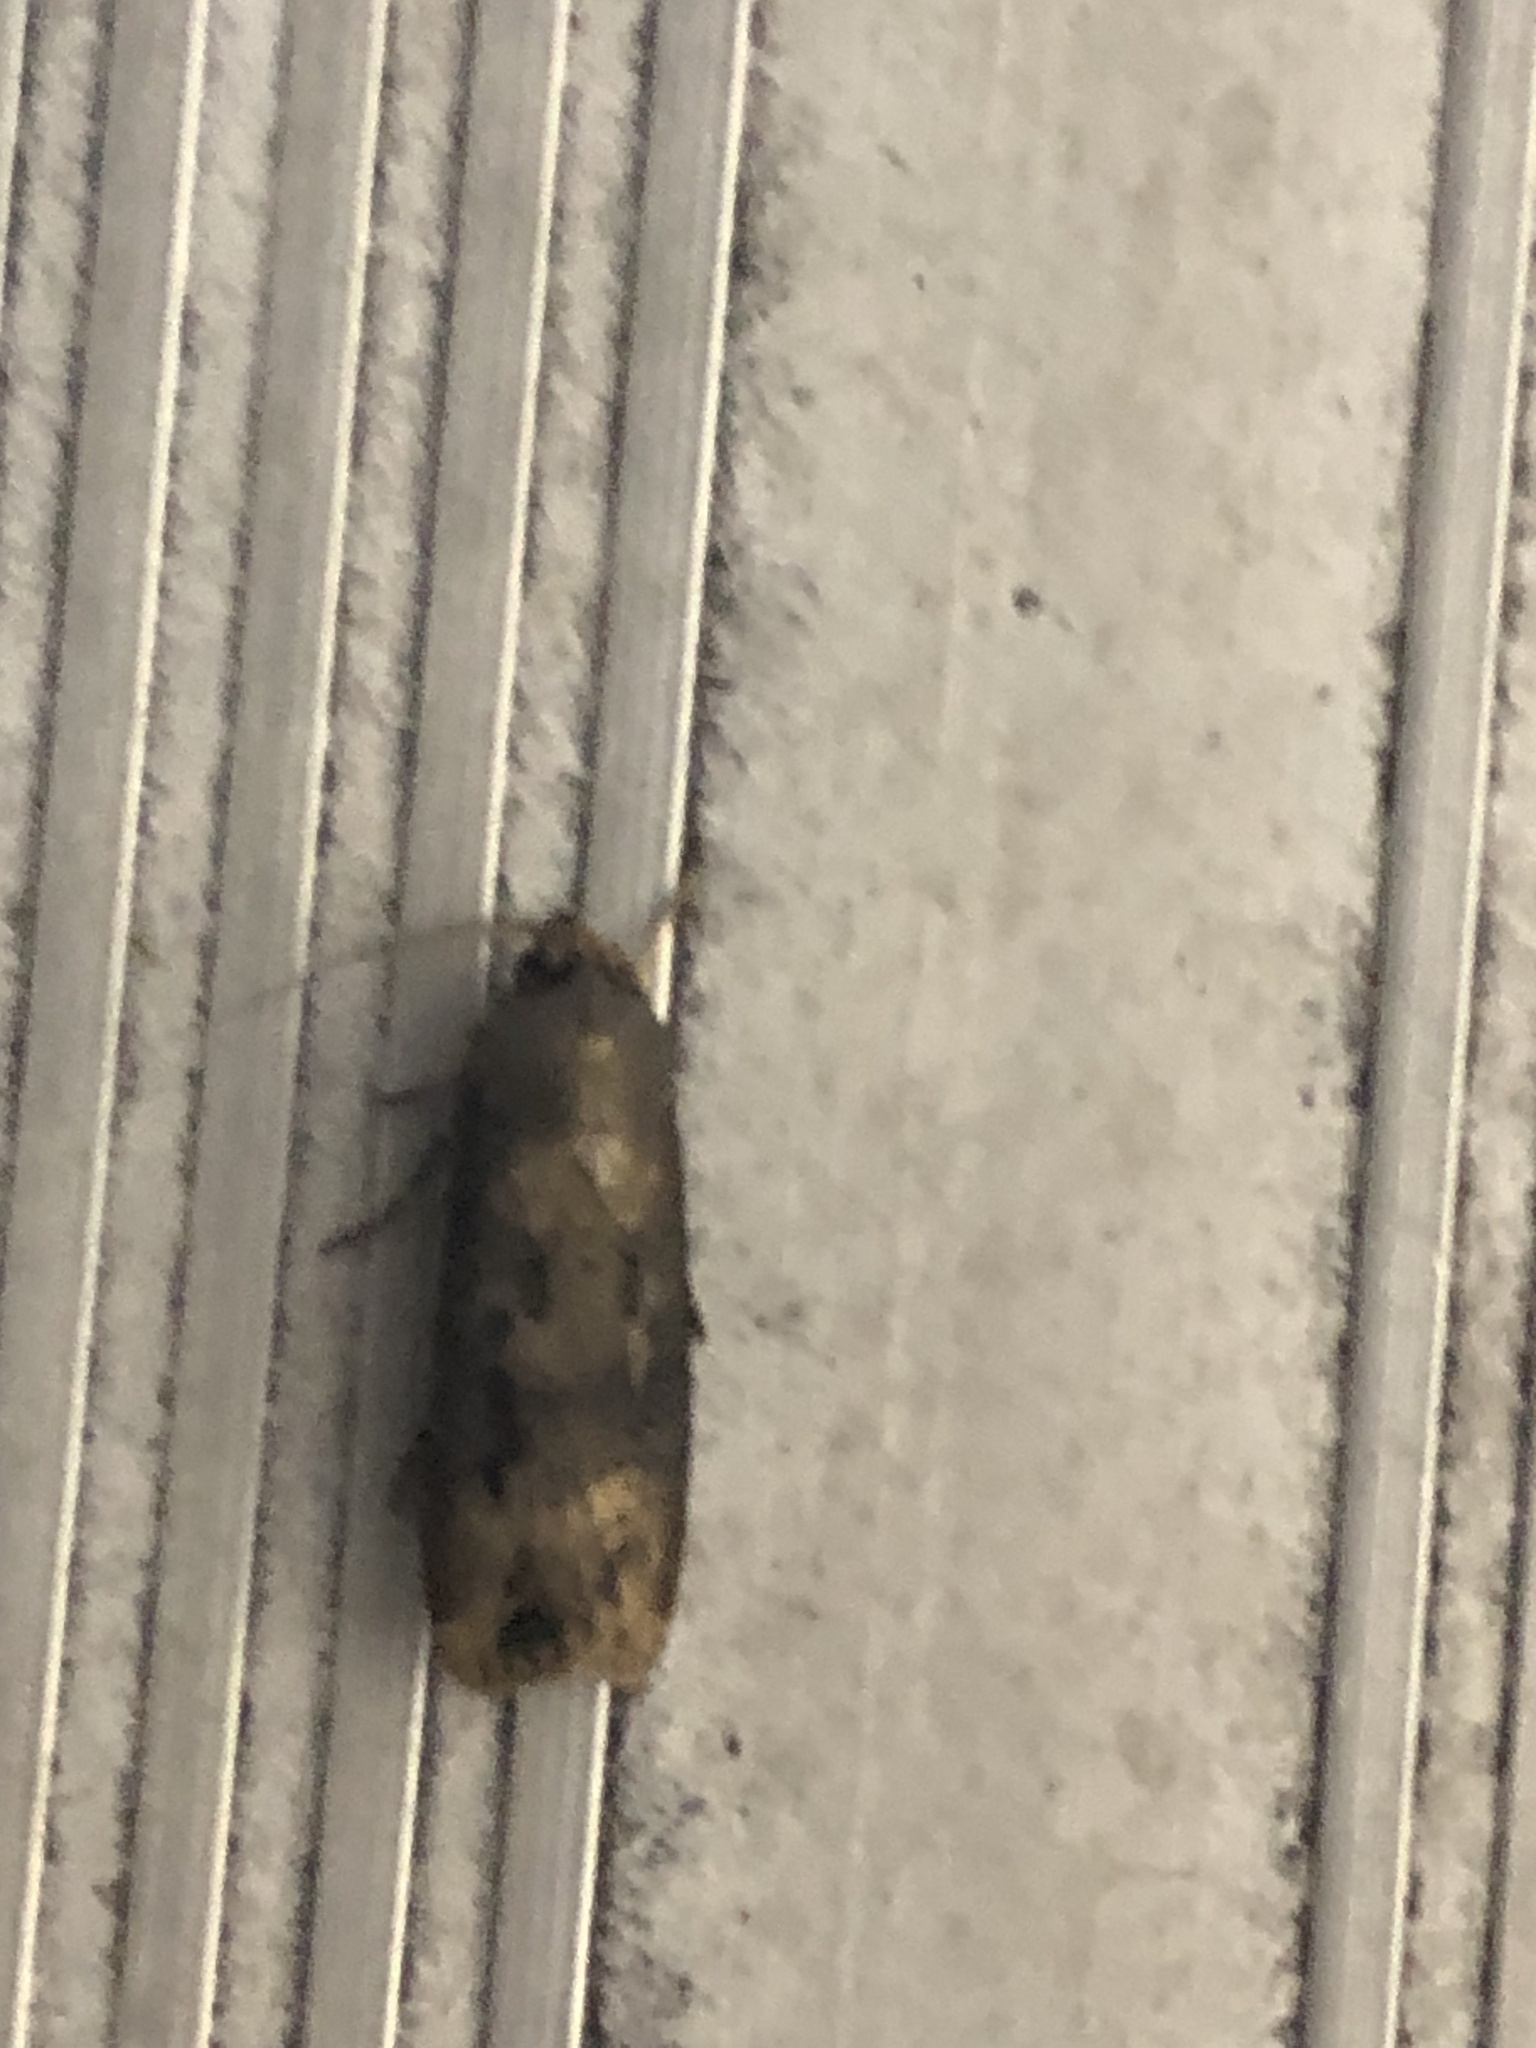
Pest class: cutworms